Cuttack

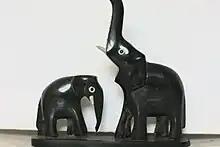
Traditional cow horn sculpture

Cuttack is the "street food" capital of Odisha. It is famous for its Dahibara Aludam, a local delicacy made using black gram (a cousin of the mung bean) and potato curry."Chhena poda" and "Rasagulla" from Salepur by Bikalananda Kar are local desserts made of unripened curd cheese made from buffalo or cow milk. Apart from Dahibara Aloodam: Chaat, Gupchup (puchuka / panipuri), and samosas rule the streets. The city has major food joints like Chandini Chowk, Bidanasi, Stadium Road, Buxi Bazar, Dolamundai, Choudhary Bazar, etc. Thunka puri is a famous delicacy available only during Baliyatra. Traditional Oriya food such as "Dahi-Pakhal" (rice soaked in water with yoghurt and seasonings) is considered a body coolant, accompanied by "Badi chura" or "saga", and is consumed during the months of April–June.